Tire recycling

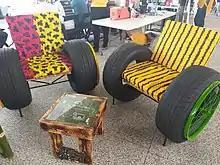
Tire arm chair

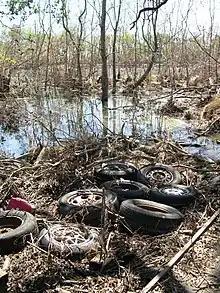
Tires in a natural area after Hurricane Katrina created debris. Tires left in landfills and other waste retention areas are likely to enter the environment during flooding or other extreme weather events.

Tire recycling, or rubber recycling, is the process of recycling waste tires that are no longer suitable for use on vehicles due to wear or irreparable damage. These tires are a challenging source of waste, due to the large volume produced, the durability of the tires, and the components in the tire that are ecologically problematic.